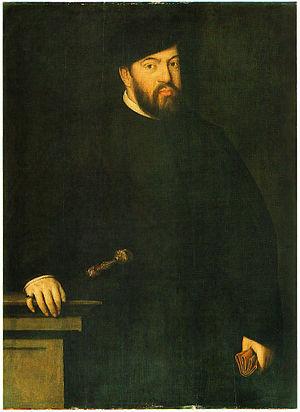
Antonio Moro, ou Anthonis Mor, est un peintre néerlandais. On le connaît sous divers noms : son prénom est tantôt Anthonis, Antoon, Antonis, Anthony, Anthonius ou Antonio, son nom est tantôt Mor, More ou Moro, et il est également identifié par son titre acquis au cours de sa vie : Van Dashorst.